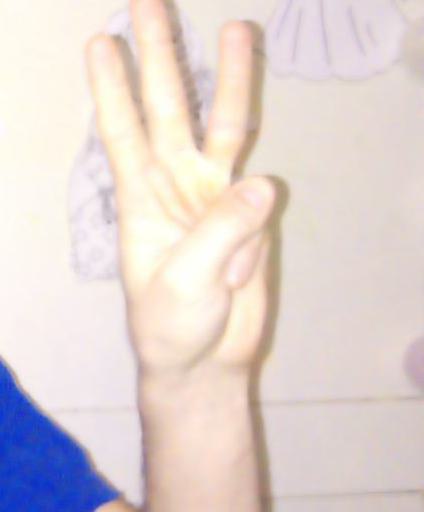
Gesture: three